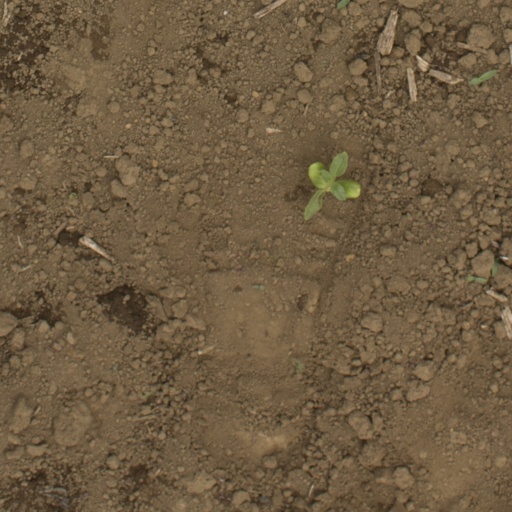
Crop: Jerusalem artichoke